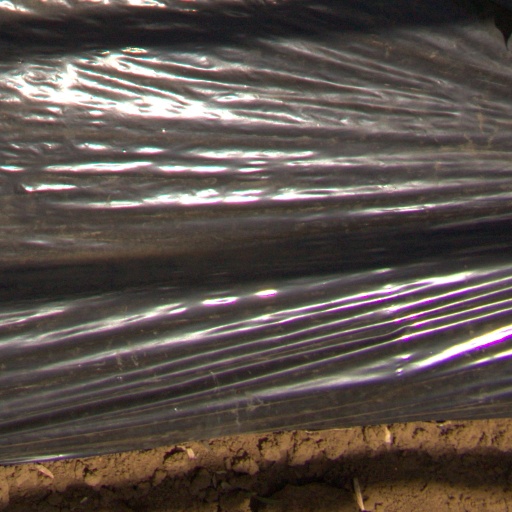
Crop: Jerusalem artichoke